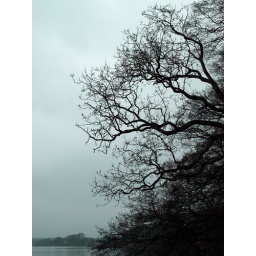
A tree by the lake